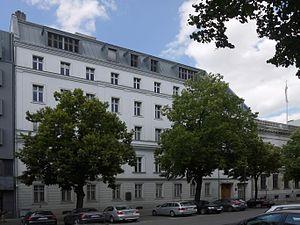
Voici les représentations diplomatiques de l'Irlande à l'étranger :